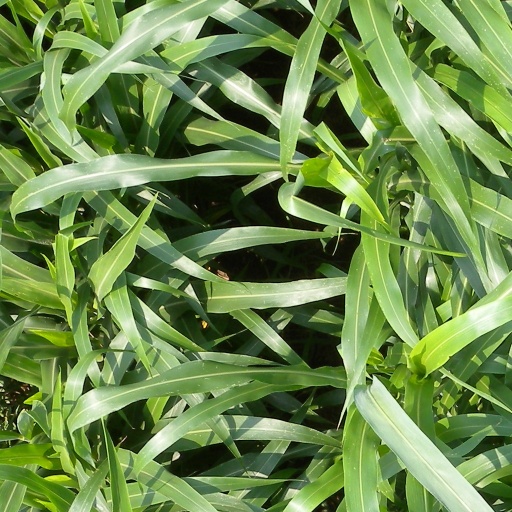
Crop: sorghum